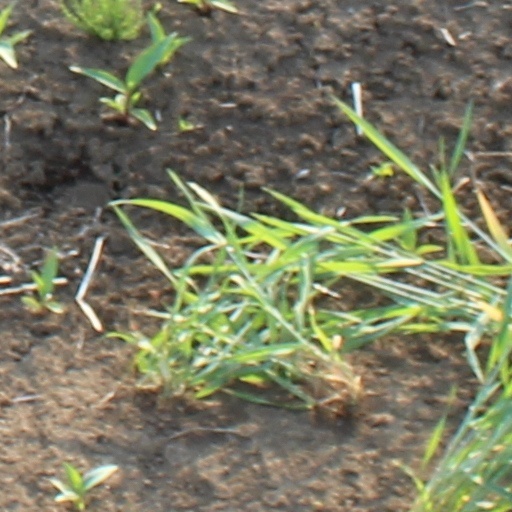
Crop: wheat